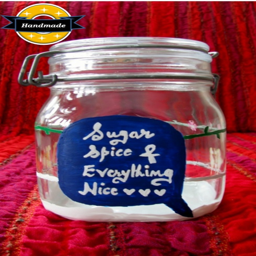
website category painted glass jar with a fun quote